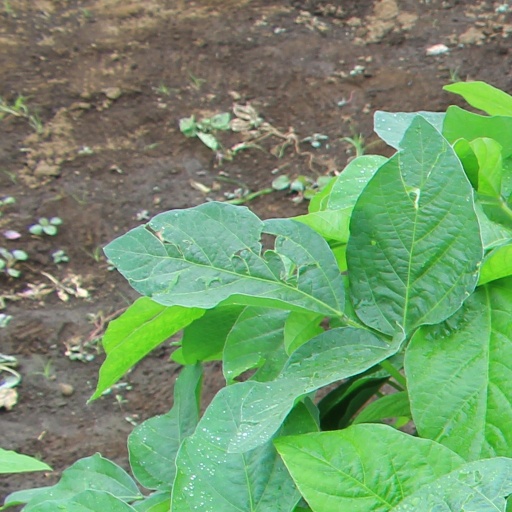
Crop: soybean